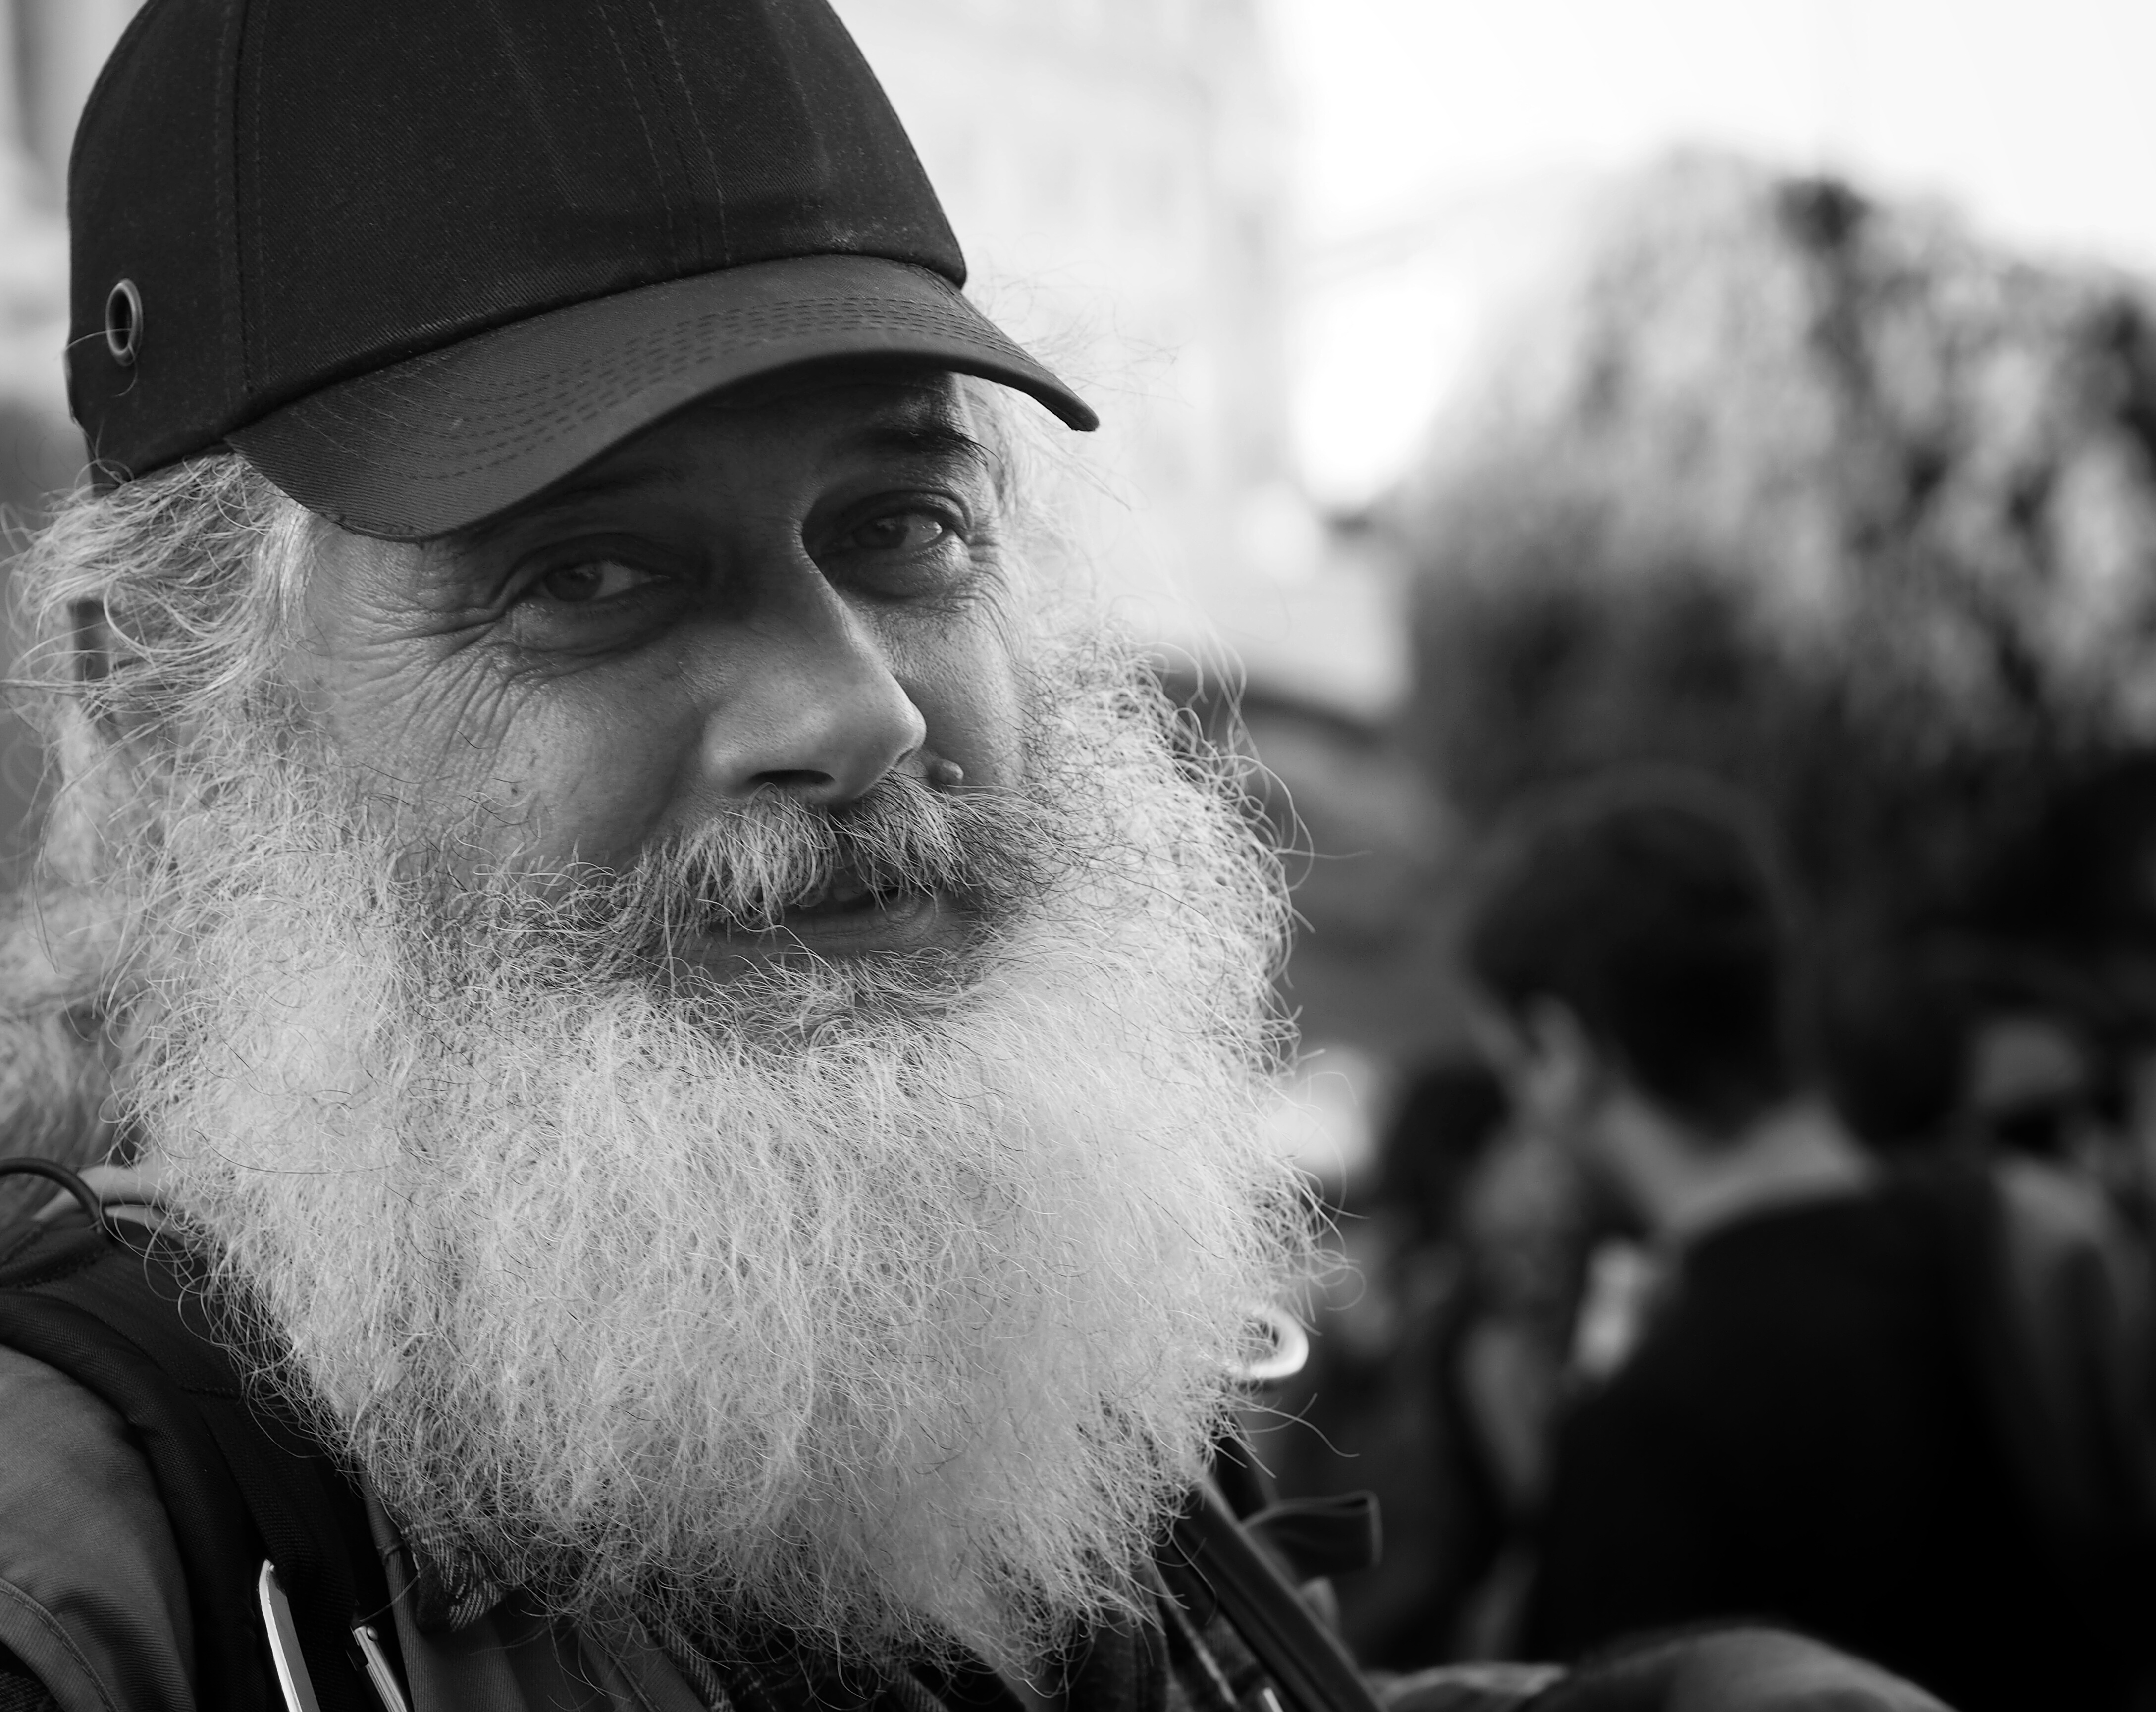
man, black and white, people, hair, white, street, photography, urban, social, portrait, lens, black, monochrome, beard, streetphotography, bw, blackandwhite, blackwhite, streets, candid, best, moments, eye, public, em5, olympus, portugal, prime, pretoebranco, rua, omd, streetphoto, faces, eyed, f18, 45mm, lisboa, lisbon, moment, unposed, decisive, souls, pretobranco, preto, retratos, omdem5, sp, portuguese, pb, inpublic, fotografiaderua, streetmoments, lavinha, joao, monochrome photography, facial hair